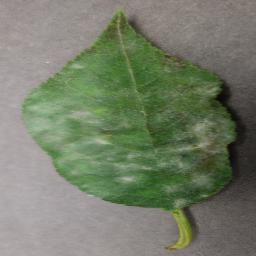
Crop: cherry
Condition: (including_sour)_powdery_mildew